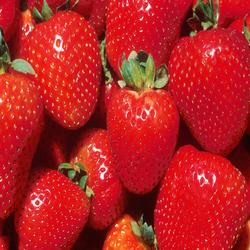
Label: Strawberry